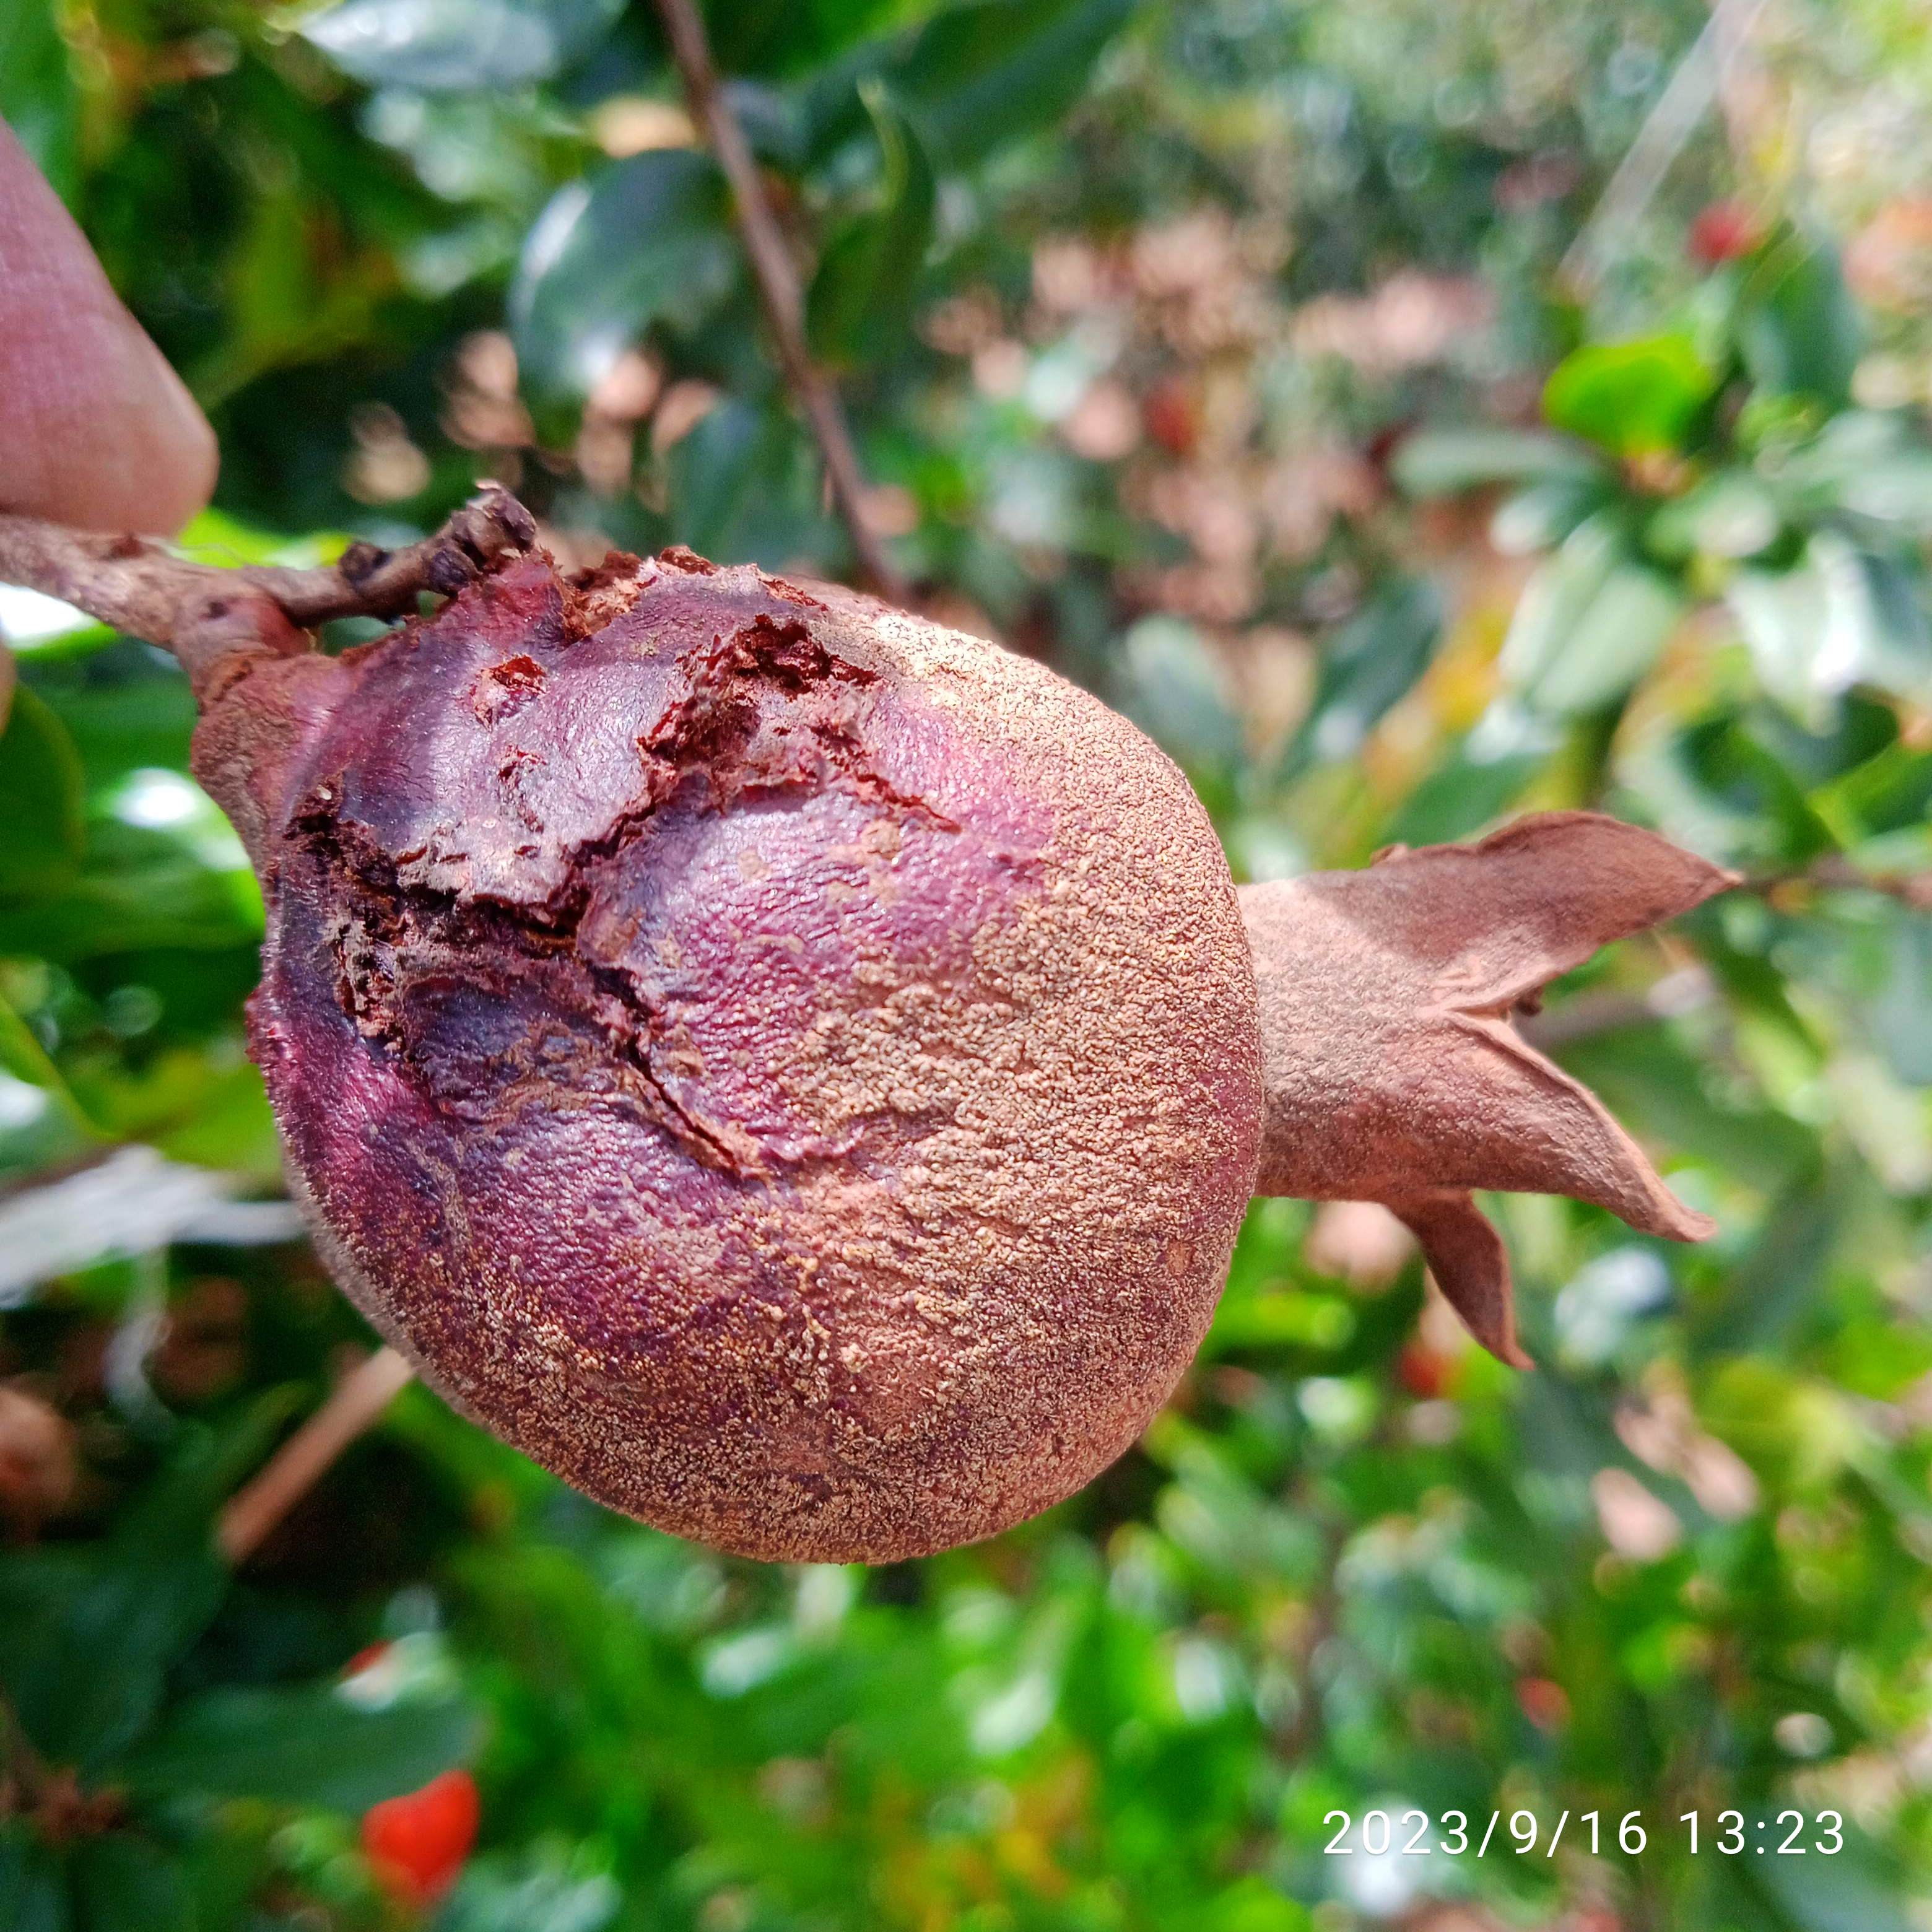
Label: Alternaria